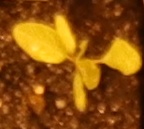
Label: Palmer Amaranth